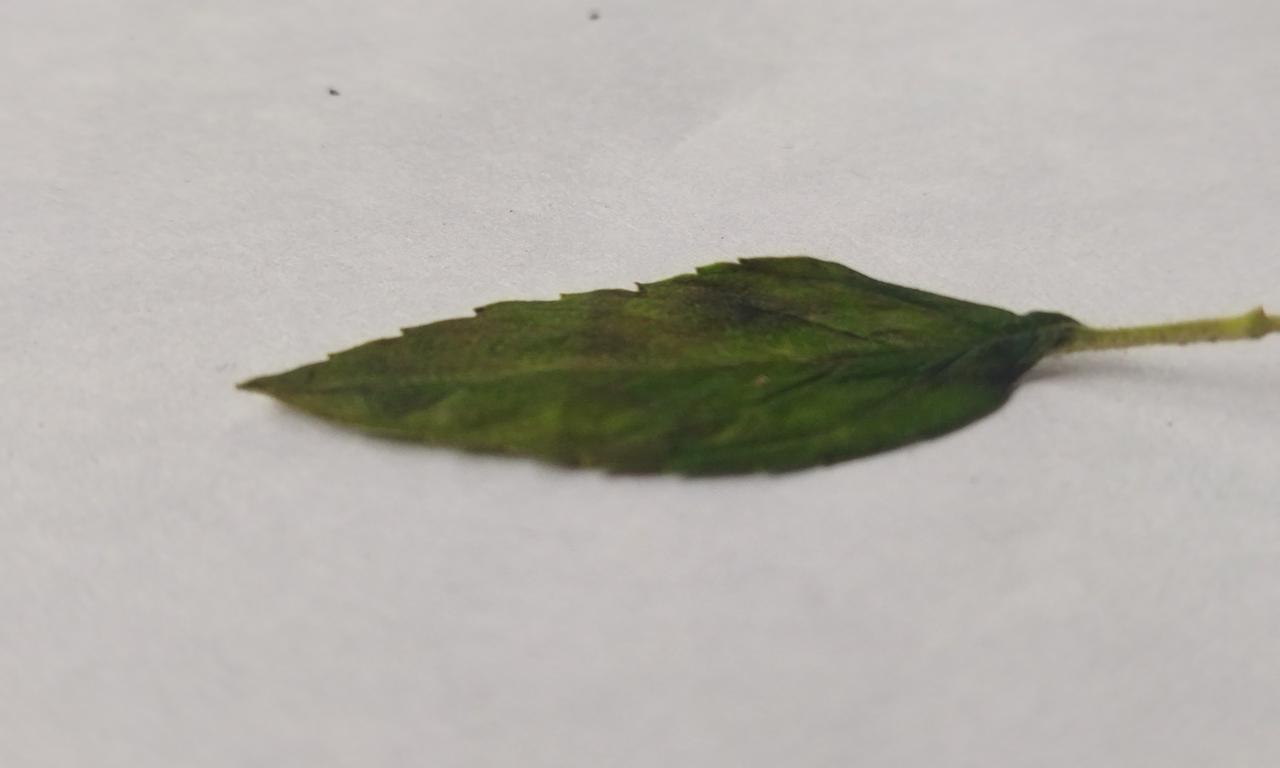
Label: Spoiled